Grendel's mother

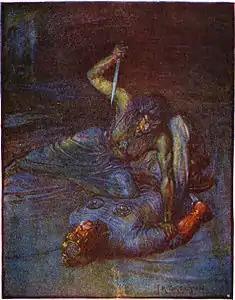
An illustration of Grendel's mother by J. R. Skelton from "Stories of Beowulf" (1908) described as a "water-witch" trying to stab Beowulf

Grendel's mother is one of three antagonists in the anonymous Old English poem "Beowulf" (c. 700–1000 AD), the other two being Grendel himself and the dragon. Each antagonist reflects different negative aspects of both the hero Beowulf and the heroic society in which the poem is set. Grendel's mother is introduced in lines 1258b to 1259a as: "Grendles modor/ides, aglæcwif".